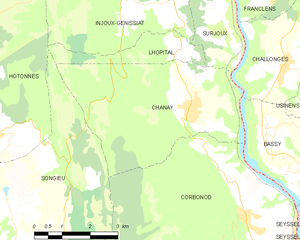
Carte des communes françaises: Chanay